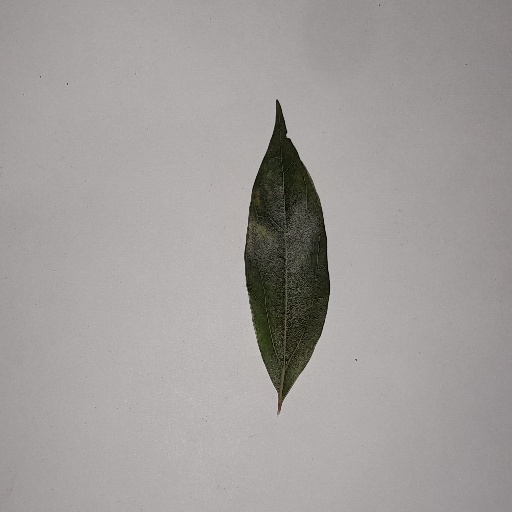
Species: Camphor
Leaf condition: Healthy Leaf